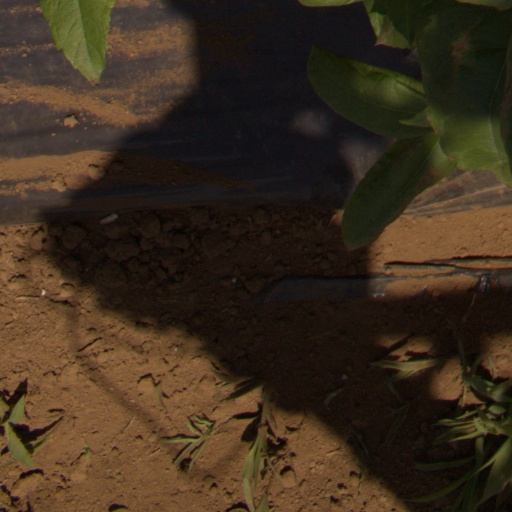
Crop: Jerusalem artichoke